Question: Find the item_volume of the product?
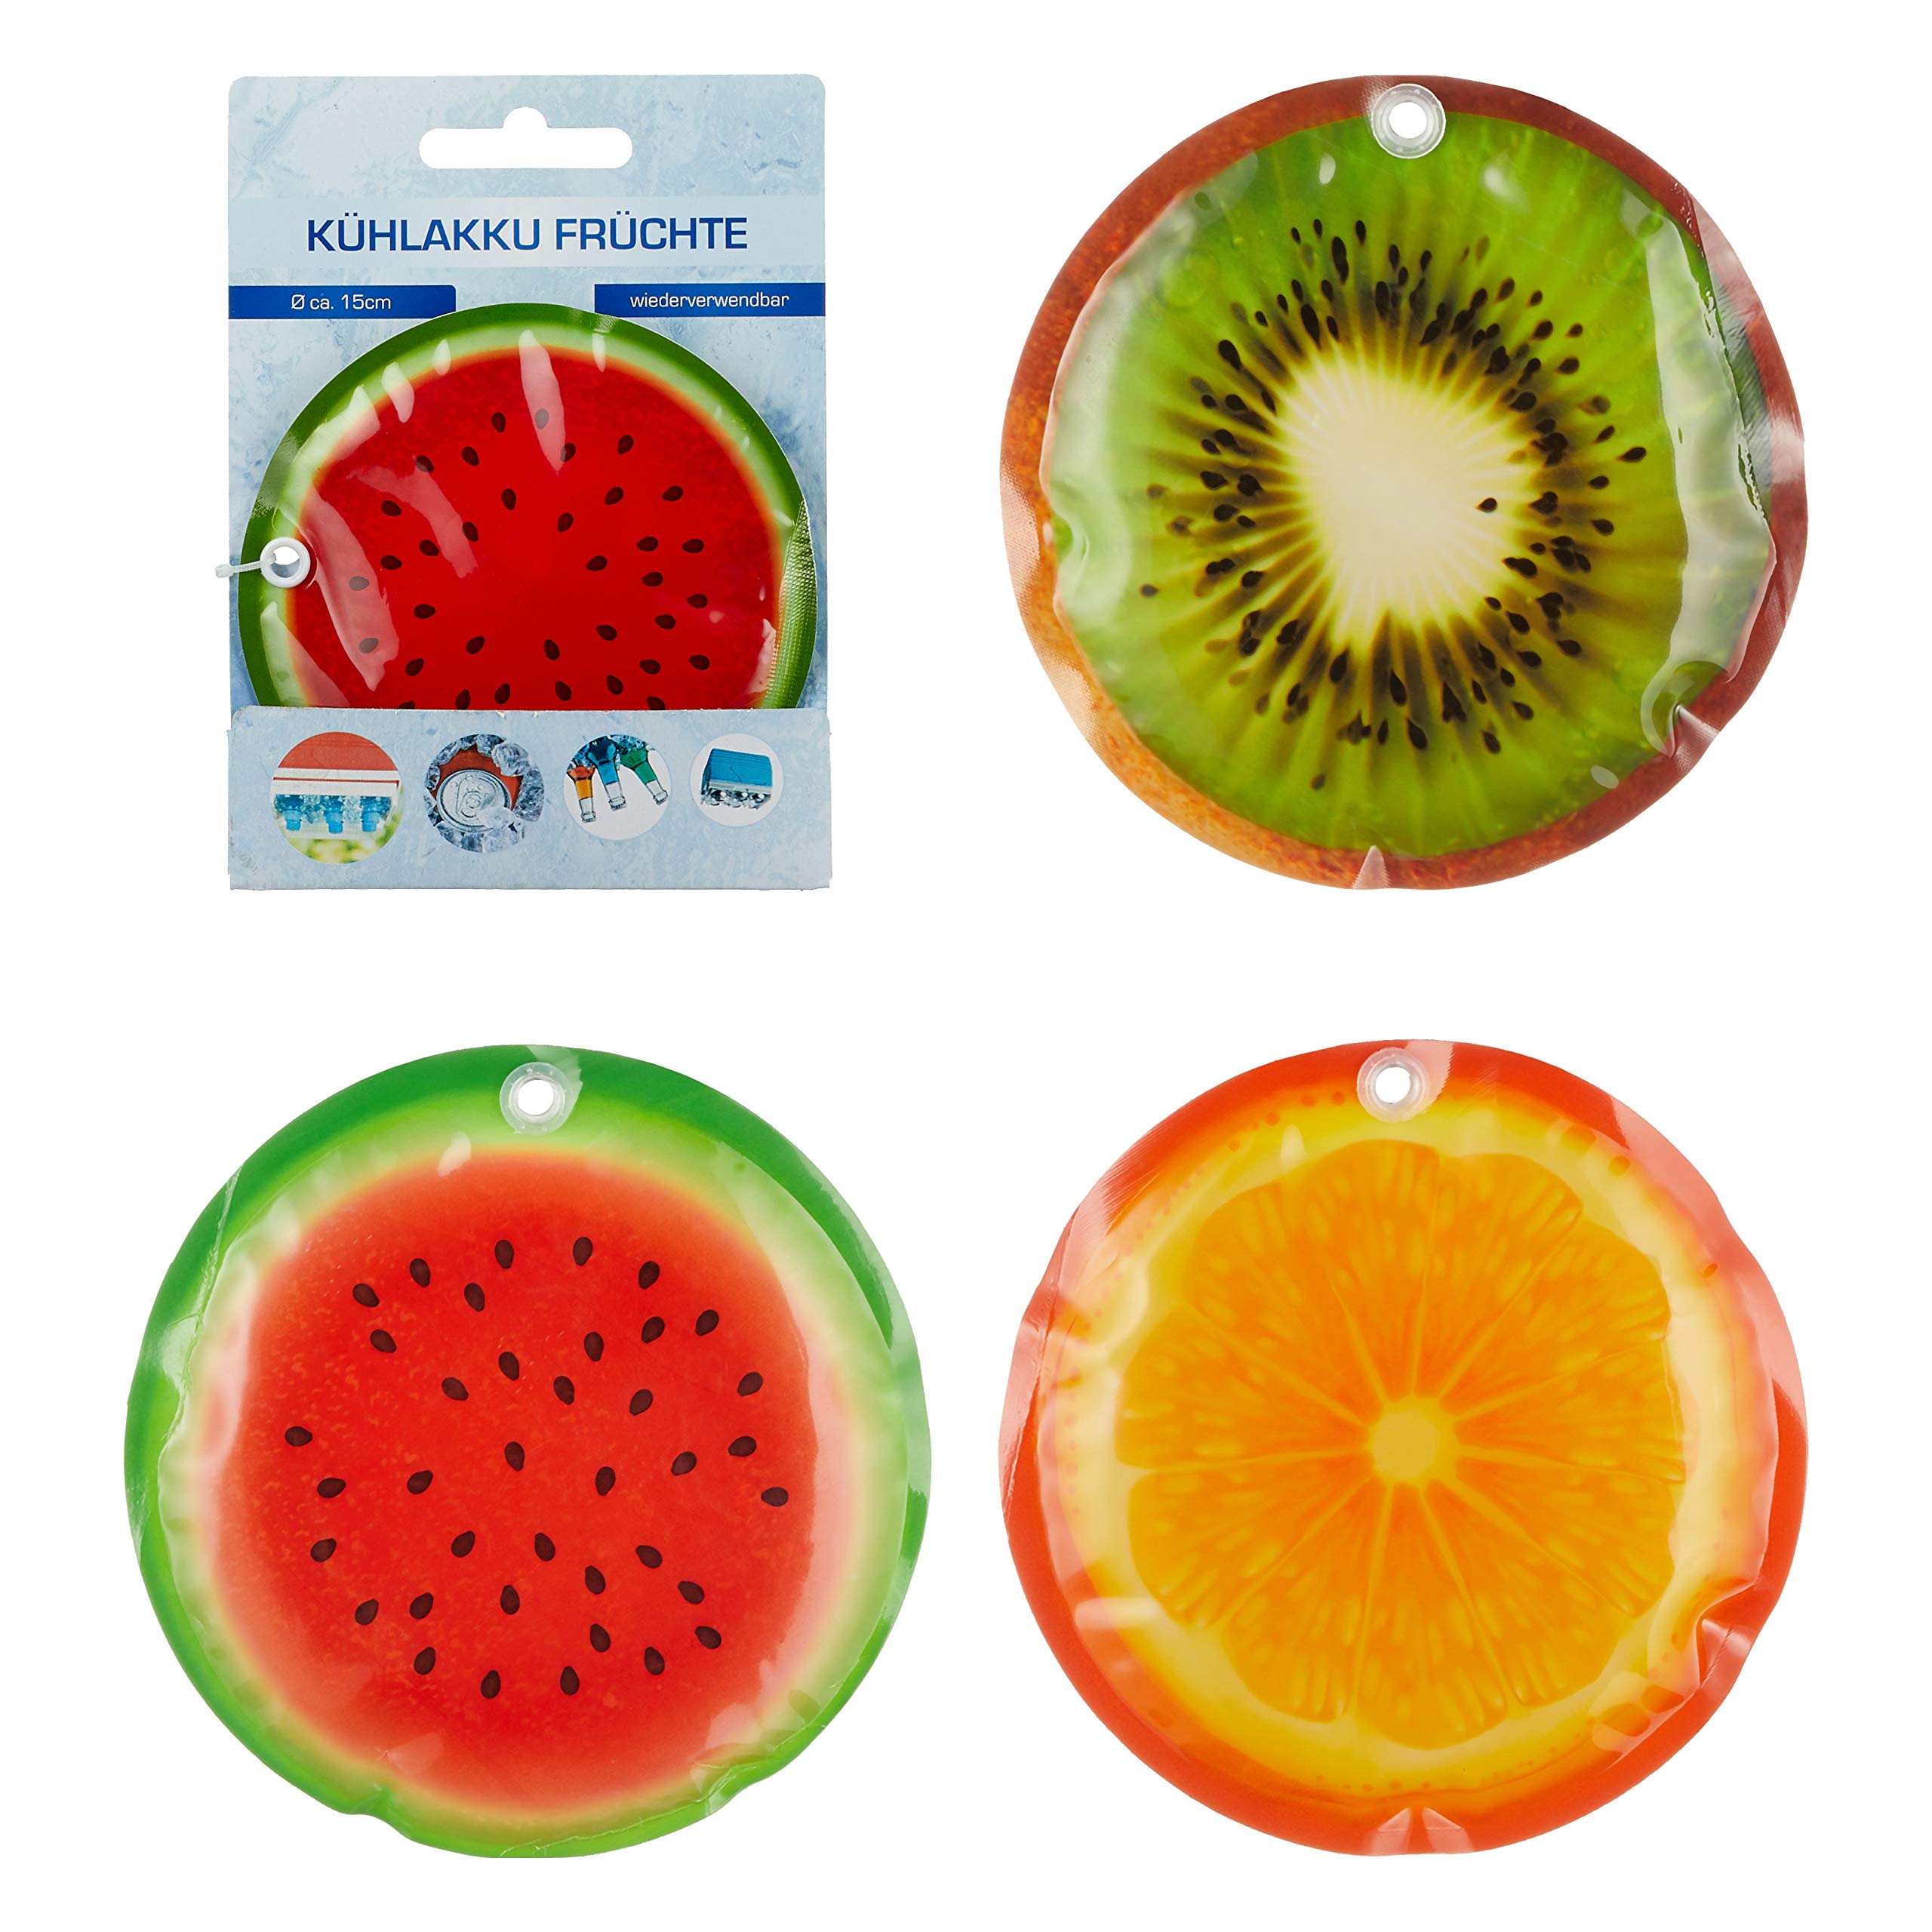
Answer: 15.0 millilitre